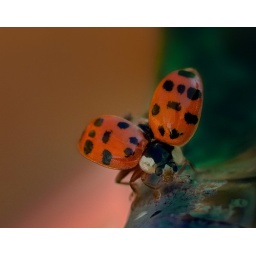
Ladybug on the water fall in our bird bath taking a drink and spreading it's shell.